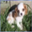
Label: dog